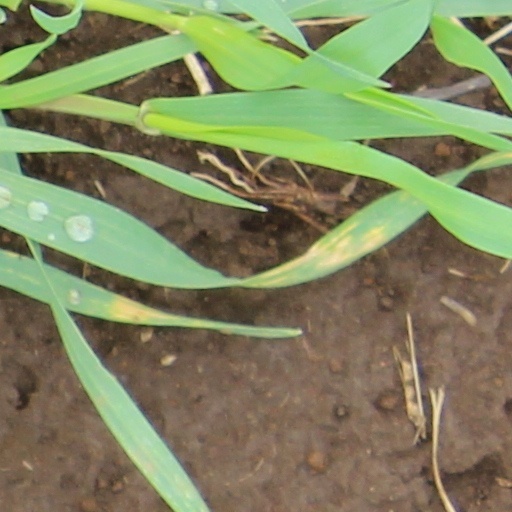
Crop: wheat